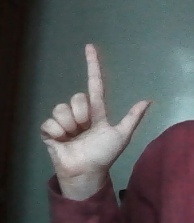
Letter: laam